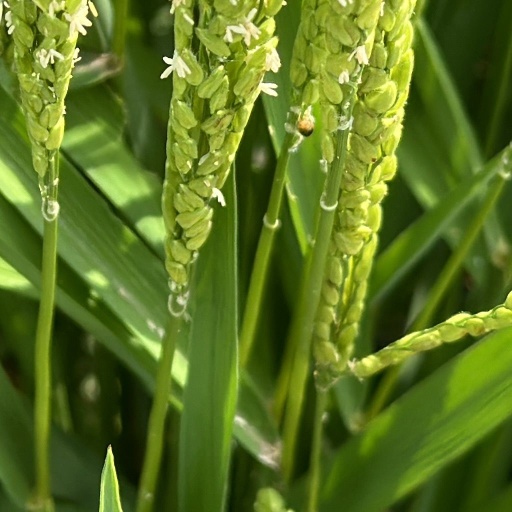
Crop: rice